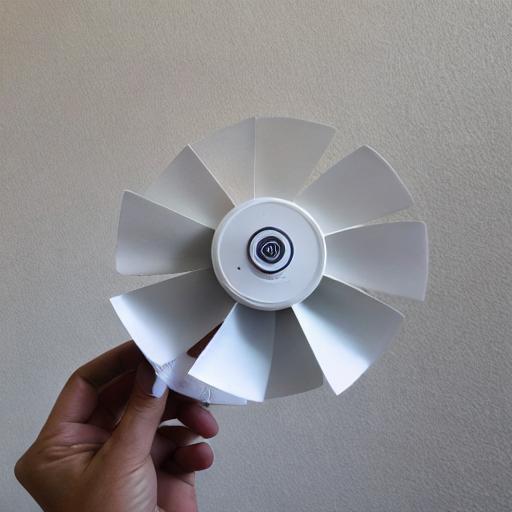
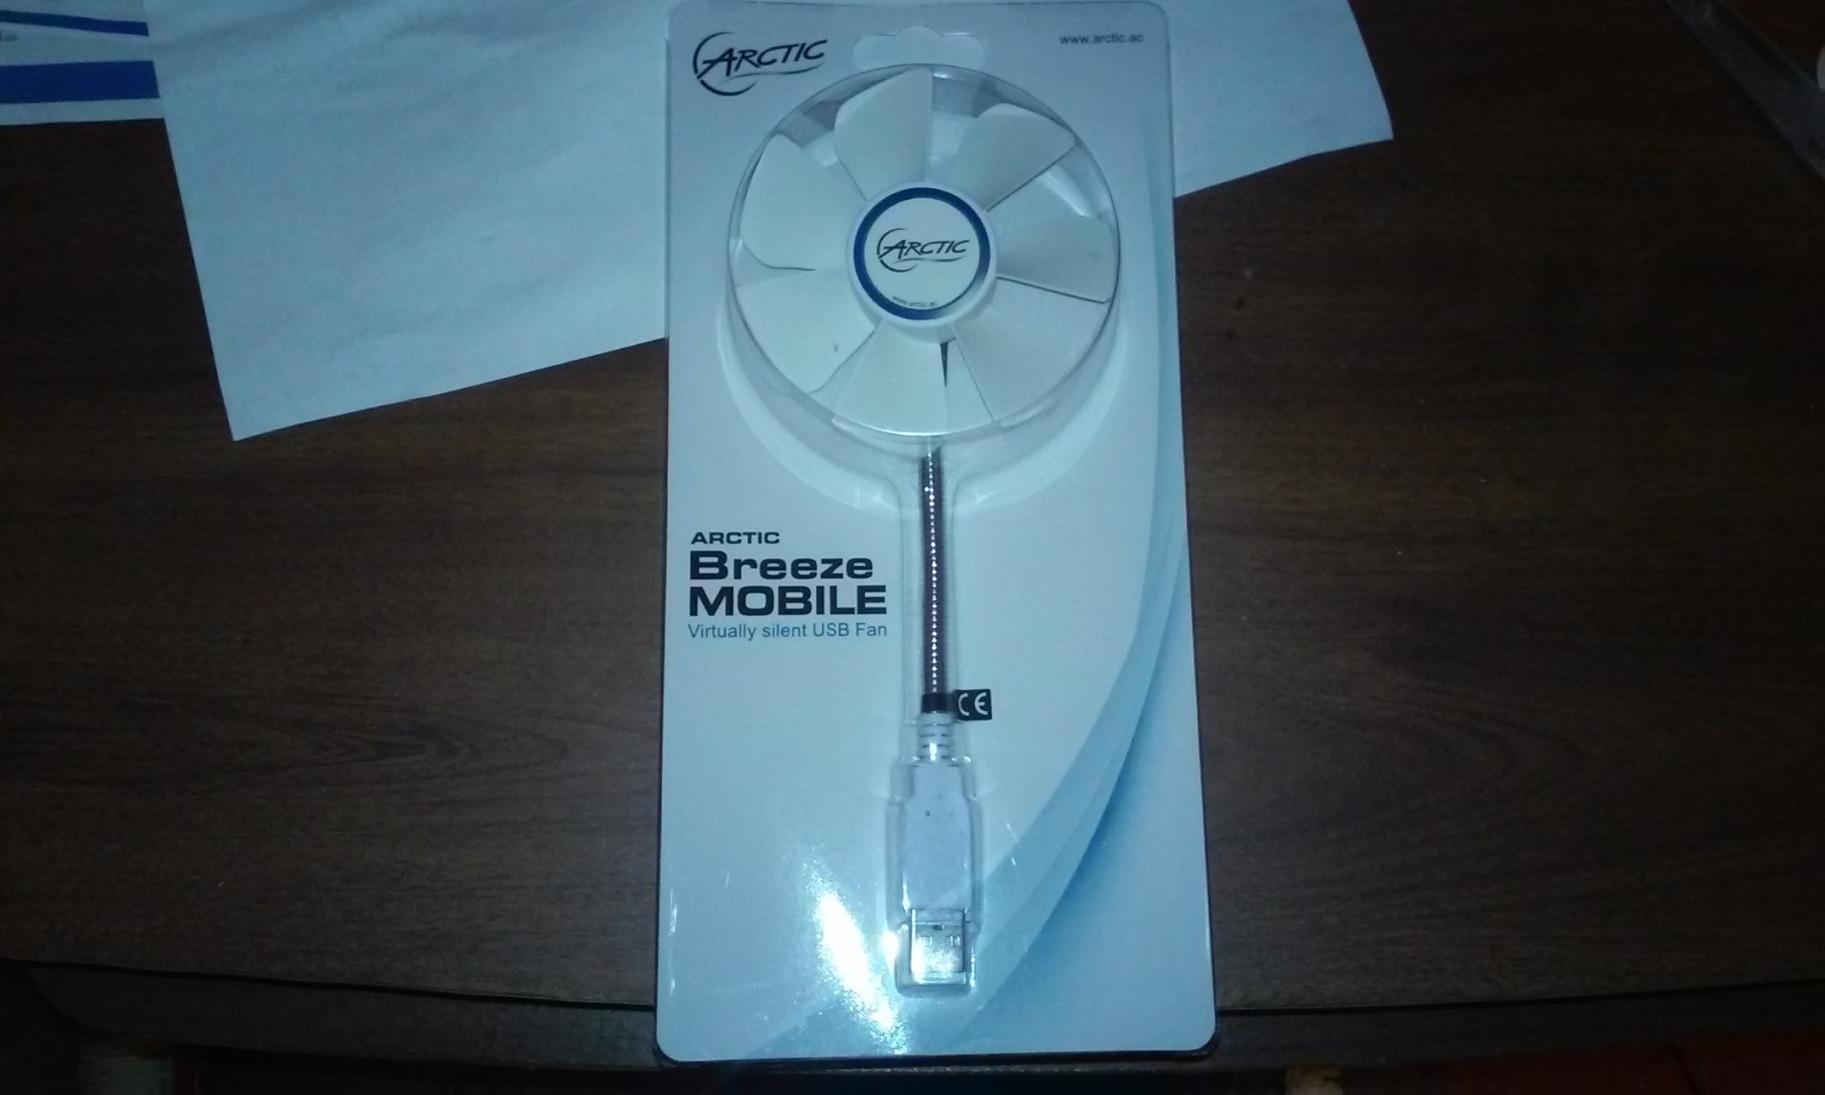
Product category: fan
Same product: no